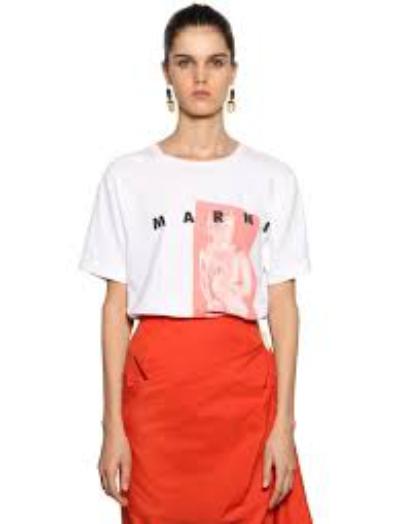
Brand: marni
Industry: Clothes